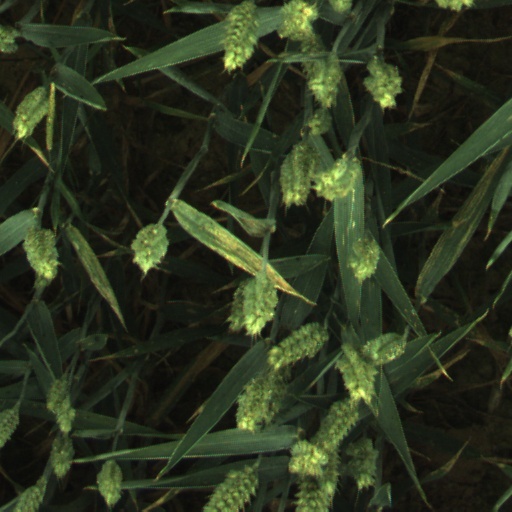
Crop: wheat